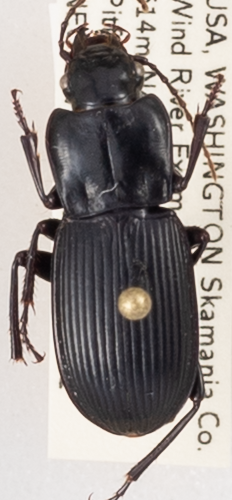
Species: Pterostichus herculaneus
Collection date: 2018-07-31
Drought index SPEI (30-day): -1.444
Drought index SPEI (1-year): -0.39
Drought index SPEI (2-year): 0.54